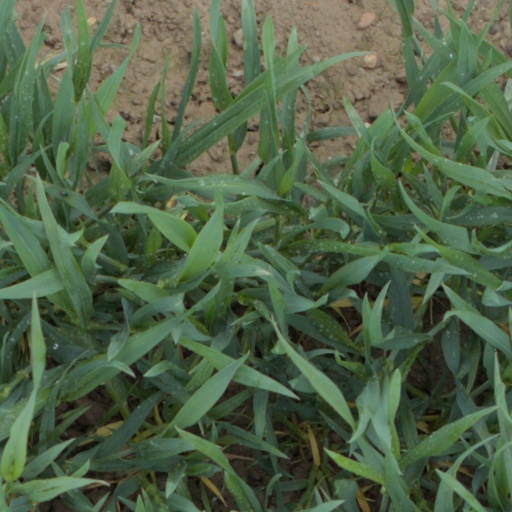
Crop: wheat